Haji Mirza Aqasi

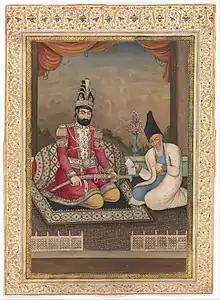
Portrait of Mohammad Shah Qajar and Aqasi, second quarter of the nineteenth century, Ink, opaque watercolor and gold on paper, Iran, collection of the Metropolitan Museum of Art

Abbas was born in in Iravan (Yerevan), a city located in the Iravan Khanate, a khanate (i.e. province) located in the northwestern part of Qajar Iran. He was a son of Moslem ibn Abbas, a wealthy landowner, and a member of the Bayat clan. During his youth, Abbas spent his time with his father in the holy Shi'ite sites in Ottoman Iraq, where he was tutored by the Ne'matallahi Sufi teacher Molla 'Abd-al-Samad. There he stayed until 1802, when Molla 'Abd-al-Samad was killed during the Wahhabi sack of Karbala. For a period, Abbas embraced the life of a homeless dervish and made pilgrimage to Mecca, until he finally returned to his hometown, where reportedly served as a clerk to the Armenian patriarch of Iravan. After some time, he left for Tabriz, where he entered into the service of Mirza Bozorg Qa'em-Maqam, a Sufi advocate and the minister of crown prince Abbas Mirza. With the support of Mirza Bozorg, Abbas dressed up as a mullah and became the teacher of his son Musa. He eventually rose up further in rank, receiving "toyuls" (land) around Tabriz, and the title of Aqasi.